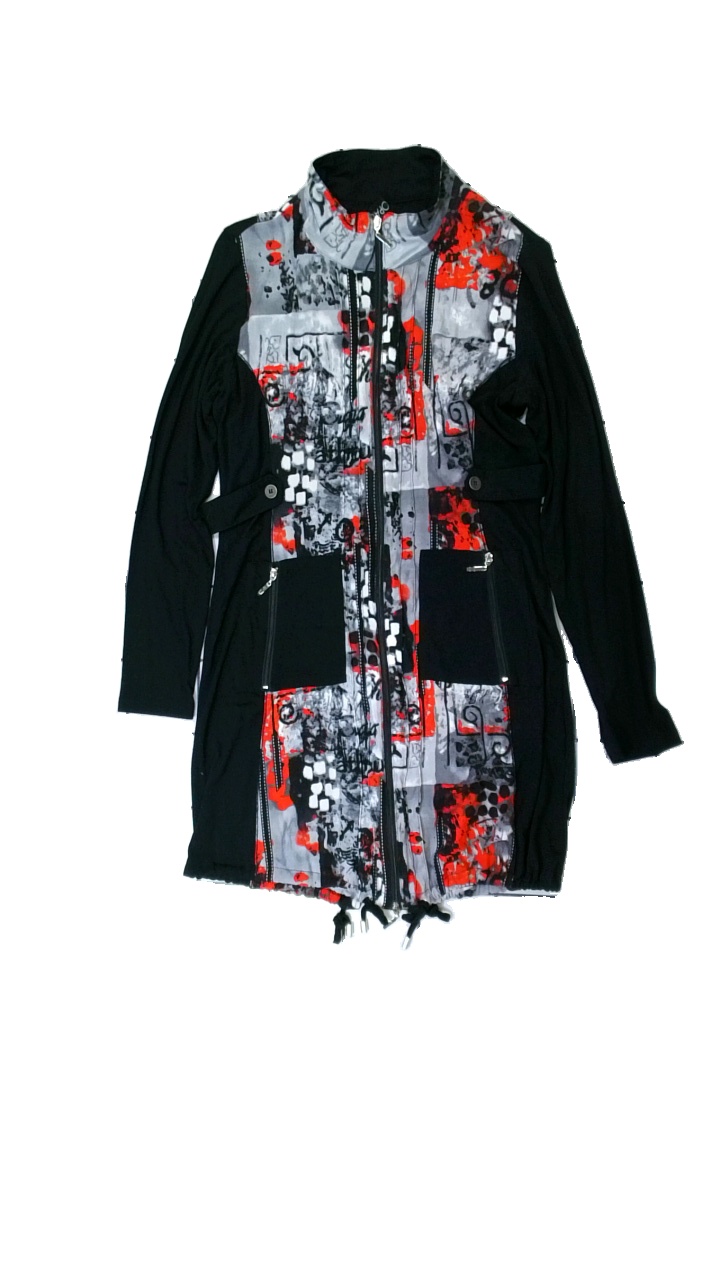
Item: Dress (Ladies)
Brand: Saopaulo
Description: Black dress with multicolored pattern, from SaoPaulo, size 44. Good condition.
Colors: Red, Black, White, Multicolor
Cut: Regular
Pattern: Other
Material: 72% visc, 28% cott
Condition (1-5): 4
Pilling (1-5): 5
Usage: Reuse
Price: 50-100